Waldshut–Koblenz Rhine Bridge

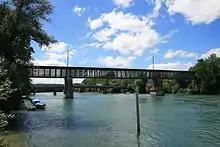
Waldshut–Koblenz Rhine Bridge

The Waldshut–Koblenz Rhine Bridge is a single-track railway bridge on the Turgi–Koblenz–Waldshut railway, between Waldshut and Koblenz AG, crossing the Rhine and the border between Germany and Switzerland. It was the first railway bridge built over the Rhine below Lake Constance. It is the only major railway bridge over the Rhine, which is completely preserved in its original condition and is one of Europe's few lattice truss bridges. It is also one of the oldest railway bridges in the world.